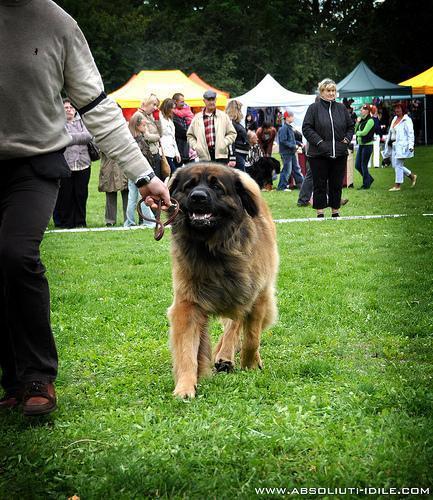
leonberger